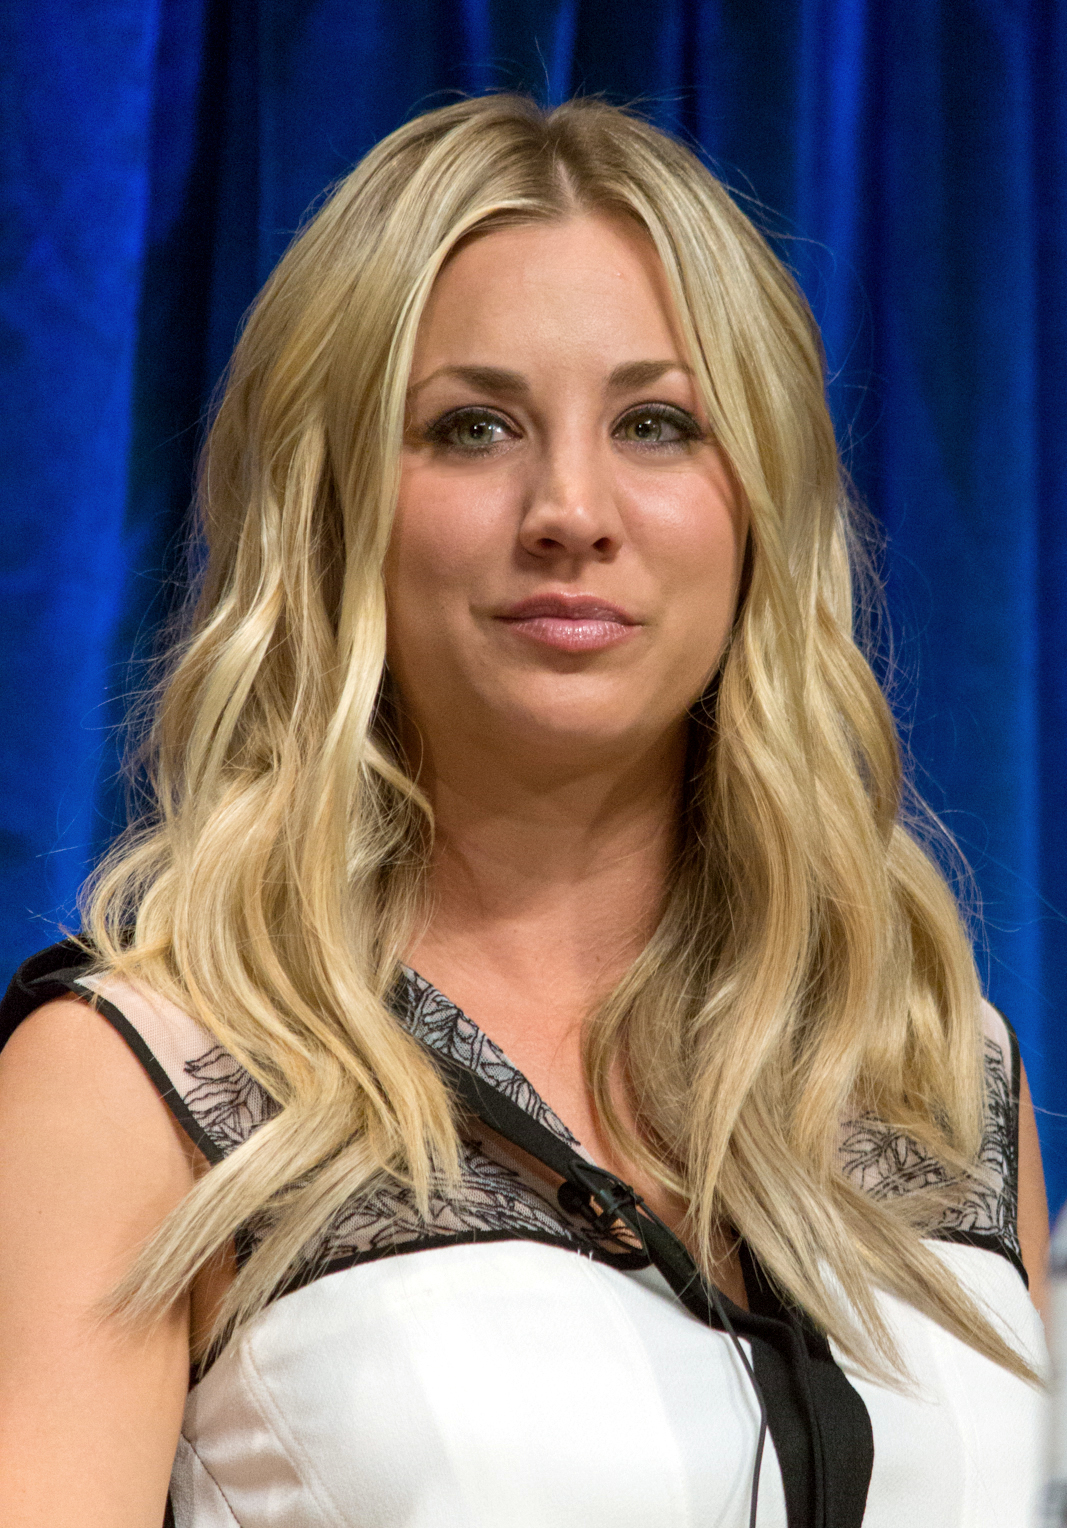
เคลีย์ โควโค

| name = เคลีย์ โควโค
| image = Kaley Cuoco at PaleyFest 2013.jpg
| caption = โควโคในงานพาลีเฟสต์ 2013 สนับสนุนรายการ "เดอะบิกแบงเธียรี"
| alias = เคลีย์ โควโค-สวีทิง
| birth_name = เคลีย์ คริสตีน โควโค
| birth_place = แคมาริโย|แคมาริโย รัฐแคลิฟอร์เนีย สหรัฐอเมริกา
| occupation = นักแสดง
| years_active = 1992–ปัจจุบัน
เคลีย์ คริสตีน โควโค ( เกิด 30 พฤศจิกายน ค.ศ. 1985) เป็นนักแสดงชาวอเมริกัน เป็นที่รู้จักจากบทบาทบริดเจต เฮนเนสซี ในซิตคอมเรื่อง "8 ซิมเพิลรูลส์" เคยออกอากาศทางช่องเอบีซี (2002-2005) บิลลี เจงกินส์ ในซีซันสุดท้ายของซีรีส์ "ชามด์" (2005-2006) และเพ็นนี (เดอะบิกแบงเธียรี)|เพ็นนี ในซีรีส์ตลกเรื่อง "เดอะบิกแบงเธียรี" (2007-ปัจจุบัน) ออกอากาศทางช่องซีบีเอส ซึ่งเธอได้รับรางวัลแซตเทิลไลต์ในปี ค.ศ. 2012 รางวัลคริติกส์ชอยส์เทเลวิชันอะวอร์ดในปี ค.ศ. 2013 และรางวัลพีเพิลส์ชอยส์อะวอร์ดในปี ค.ศ. 2014 โควโคยังปรากฏในภาพยนตร์หลายเรื่องเช่น ทู"บีแฟตไลก์มี" (2007) "ฮอพ กระต่ายซูเปอร์จัมพ์" (2011) และ"ออเธอส์อะนอนิมัส" (2014) ในเดือนตุลาคม ค.ศ. 2014 โควโคได้รับดาวหนึ่งดาวในฮอลลีวูดวอล์กออฟเฟม
== ชีวิตช่วงแรก ==
โควโคเกิดที่แคมาริโย|แคมาริโย รัฐแคลิฟอร์เนีย เป็นบุตรสาวคนโตของเลย์น แอน (วินเกต) แม่บ้าน และแกรี คาร์ไมน์ โควโค นายหน้าซื้อขายหลักทรัพย์ บิดาของเธอมีเชื้อสายอิตาลี มารดาของเธอมีเชื้อสายอังกฤษและเยอรมัน น้องสาวของเธอ บริแอนนา เคยเข้าแข่งขันรายการ"เดอะวอยซ์" ซีซันที่ห้า เมื่อครั้งเป็นเด็ก โควโคเคยเป็นนักกีฬาเทนนิสสมัครเล่นติดอันดับ No. 54 in Girls' 14 Singles. เป็นกีฬาที่เธอเล่นตั้งแต่อายุ 3 ปี เธอเลิกเล่นเทนนิสเมื่ออายุ 16 ปี
== อาชีพการแสดง ==
โควโคปรากฏในภาพยนตร์ครั้งแรกในภาพยนตร์ระทึกขวัญเรื่อง "มือปราบผ่าโปรแกรมนรก" (1995)"Entertainment Tonight". CBS. November 30, 2012. รับบทเป็นคาริน คาร์เตอร์ในวัยเด็ก ในปี ค.ศ. 1999 โควโคปรากฏในซิตคอมเรื่อง"เลดีส์แมน" ออกอากาศช่องซีบีเอส และปี ค.ศ. 2000 เธอรับบทเป็นมอรีน แม็กคอร์มิก อดีตนักแสดงเรื่อง"เดอะเบรดีบันช์" ในภาพยนตร์โทรทัศน์ "โกรอิงอัปเบรดี (ภาพยนตร์)|โกรอิงอัปเบรดี" และแสดงเรื่อง"แอลลีแคตส์สไตรก์" ทางช่องดิสนีย์แชนเนิลออริจินัลมูวี ในเดือนกันยายน ค.ศ. 2002 โควโคเริ่มรับบทบริดเจต เฮนเนสซี ในซิตคอมเรื่อง "8 ซิมเพิลรูลส์" ออกอากาศช่องเอบีซี บริดเจตเป็นบุตรคนโต ทั้ง ๆ ที่โควโคอายุน้อยกว่าเอมี เดวิดสัน หกปี ซึ่งรับบทเป็นน้องสาวของเธอ เนื่องจากยอดผู้ชมน้อย ช่องเอบีซียกเลิกซิตคอมดังกล่าวในวันที่ 17 พฤษภาคม ค.ศ. 2005
ต่อจากซีซันสุดท้ายของ "8 ซิมเพิลรูลส์" โควโคยังรับบทในซีรีส์เรื่องสั้น "10.5 (ซีรีส์เรื่องสั้น)|10.5" ออกอากาศทางช่องเอ็นบีซี ภาพยนตร์"ไครมส์ออฟแฟชัน" ทางช่องเอบีซีแฟมิลี ภาพยนตร์อิสระเรื่อง"ดีเบทิงโรเบิร์ตลี" "Debating Robert Lee (2006)". Rotten Tomatoes. และในภาพยนตร์ "เดอะฮอลโลว์" เธอยังพากย์เสียงให้ตัวละครแบรนดี แฮร์ริงตัน สุนัขพันธุ์ผสมมานุษยรูปนิยมอายุ 14 ปี ในการ์ตูน"แบรนดีแอนด์มิสเตอร์วิสเกอส์" ทางช่องดิสนีย์แชนแนล โควโคพากย์เสียงตัวละครเคิร์สตี สมิธ ในซีรีส์ "แบรตซ์" ตั้งแต่ปี ค.ศ. 2004-2005 ในซีซันที่แปดของซีรีส์ "ชามด์" โควโครับบทเป็นบิลลี เจงกินส์ แม่มดวัยสาวทรงพลังที่มีภาวะจิตพล่าน|พลังหายตัวและกายทิพย์ ผู้ผลิตฝ่ายบริหาร แบรด เคิร์น กล่าวว่า ตัวละครของโควโคเคยถูกนำมาพิจารณาสร้างเป็นเรื่องแยกด้วย
ในเดือนกันยายน ค.ศ. 2007 โควโคเริ่มแสดงในซิตคอมเรื่อง "เดอะบิกแบงเธียรี" ออกอากาศทางช่องซีบีเอส รับบท เพนนี พนักงานร้านชีสเค้กแฟกทอรี และนักแสดงสาวที่อาศัยอยู่ในห้องชุดตรงข้ามห้องของนักวิทยาศาสตร์ เลนเนิร์ด ฮอฟสแตดเตอร์ และเชลดอน คูเปอร์ ก่อนซีซันปี 2010-2011 เธอมีรายได้ 60,000 ดอลลาร์ต่อตอน เท่ากับนักแสดงร่วม ในปี ค.ศ. 2010 กองถ่ายเจรจาการขึ้นค่าตัวให้กับนักแสดงแต่ละคนเป็นคนละ 200,000 ดอลลาร์ต่อตอน ในวันที่ 13 กันยายน ค.ศ. 2010 เธอประสบอุบัติเหตุตกม้าจนขาหัก และไม่ได้แสดงสองตอน ปลายเดือนตุลาคม ค.ศ. 2012 โควโคช่วยน้องสาว บริแอนนา จัดแฟลชม็อบในฉากของรายการ ซึ่งเธอและกองถ่ายสร้างความประหลาดใจให้ผู้ชมในห้องส่งโดยลิปซิงก์และเต้นรำเพลง "คอลมีเมย์บี" ของคาร์ลี เร เจปเซน วิดีโอเหตุการณ์ดังกล่าวถูกโพสต์ลงยูทูบและกลายเป็นไวรอลวิดีโอRatledge, Ingela (December 3, 2012) "Big Bang's Flash Mob Mentality". "TV Guide". p. 6 "The Big Bang Theory Flash mob! &#91;Full version compilation&#93;". NommiXproductions. YouTube. November 16, 2012. คลิปการแสดงนี้ยังถูกนำไปเล่นในรายการ"โคแนน (ทอล์กโชว์)|โคแนน" ที่โควโคเป็นแขกรับเชิญในวันที่ 8 มกราคม ค.ศ. 2013 ด้วย จนถึงเดือนสิงหาคม ค.ศ. 2014 โควโค ร่วมด้วยจอห์นนี กาเล็กกี และจิม พาร์สันส์ นักแสดงร่วมจาก"เดอะบิกแบงเธียรี" ได้รับค่าตัวจำนวน 1 ล้านดอลลาร์ต่อตอน
โควโคเคยแสดงในภาพยนตร์โทรทัศน์เรื่อง "ทูบีแฟตไลก์มี" ออกฉายครั้งแรกวันที่ 8 มกราคม ค.ศ. 2007 ทางช่องไลฟ์ไทม์ เธอเคยรับบทเล็ก ๆ ในซีรีส์"แผนลับแหกคุกนรก" ตอน "The Message" และ "Chicago" และแสดงในภาพยนตร์สยองขวัญล้อเลียนเรื่อง "คิลเลอร์มูวี" ในปี ค.ศ. 2008 เธอยังปรากฏในภาพยนตร์เรื่อง "เดอะเพนต์เฮาส์" (2010) ด้วย ในปี ค.ศ. 2011 โควโคปรากฏในส่วนของ "เนคิดทรูธ" ประจำปีของนิตยสาร"อัลลัวร์ (นิตยสาร)|อัลลัวร์" ในปีเดียวกันนั้น เธอปรากฏในภาพยนตร์ "ฮอพ กระต่ายซูเปอร์จัมพ์" และ"ซิ่ง..ดับแค้น" เธอได้รับเลือกให้เป็นผู้ประกาศรางวัลทีนชอยส์อะวอดส์ในปี ค.ศ. 2011 และพีเพิลส์ชอยส์อะวอดส์ในปี ค.ศ. 2012 และ 2013 โควโคแสดงในภาพยนตร์โฆษณาของไพรซ์ไลน์ดอตคอมเป็นประจำ รับบทเป็นลูกสาวของวิลเลียม แชตเนอร์
== อ้างอิง ==
หมวดหมู่:บุคคลที่ยังมีชีวิตอยู่
หมวดหมู่:บุคคลที่เกิดในปี พ.ศ. 2528
หมวดหมู่:นักแสดงเด็กหญิงชาวอเมริกัน
หมวดหมู่:นักแสดงหญิงชาวอเมริกันในศตวรรษที่ 21
หมวดหมู่:นักแสดงภาพยนตร์หญิงชาวอเมริกัน
หมวดหมู่:นักแสดงละครโทรทัศน์หญิงชาวอเมริกัน
หมวดหมู่:ชาวอเมริกันเชื้อสายเยอรมัน
หมวดหมู่:ชาวอเมริกันเชื้อสายอิตาลี
หมวดหมู่:ชาวอเมริกันเชื้อสายอังกฤษ